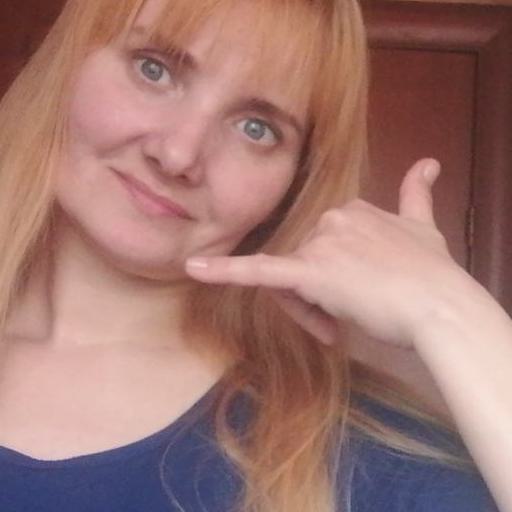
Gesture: call